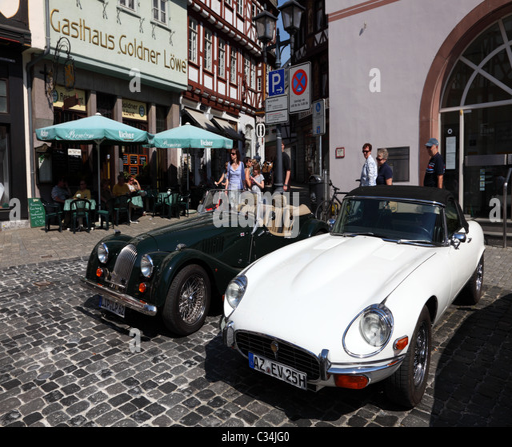
vintage cars parked in the the old town